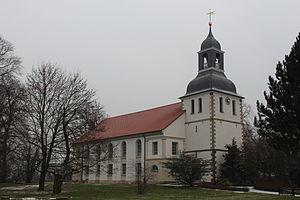
Blender est une municipalité allemande du land de Basse-Saxe, située dans l'arrondissement de Verden. En 2014, elle comptait 2 856 habitants.